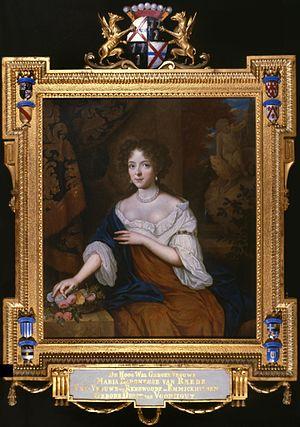
Johannes van Haensbergen, né en 1642 et mort en 1705, est un peintre du siècle d'or néerlandais.